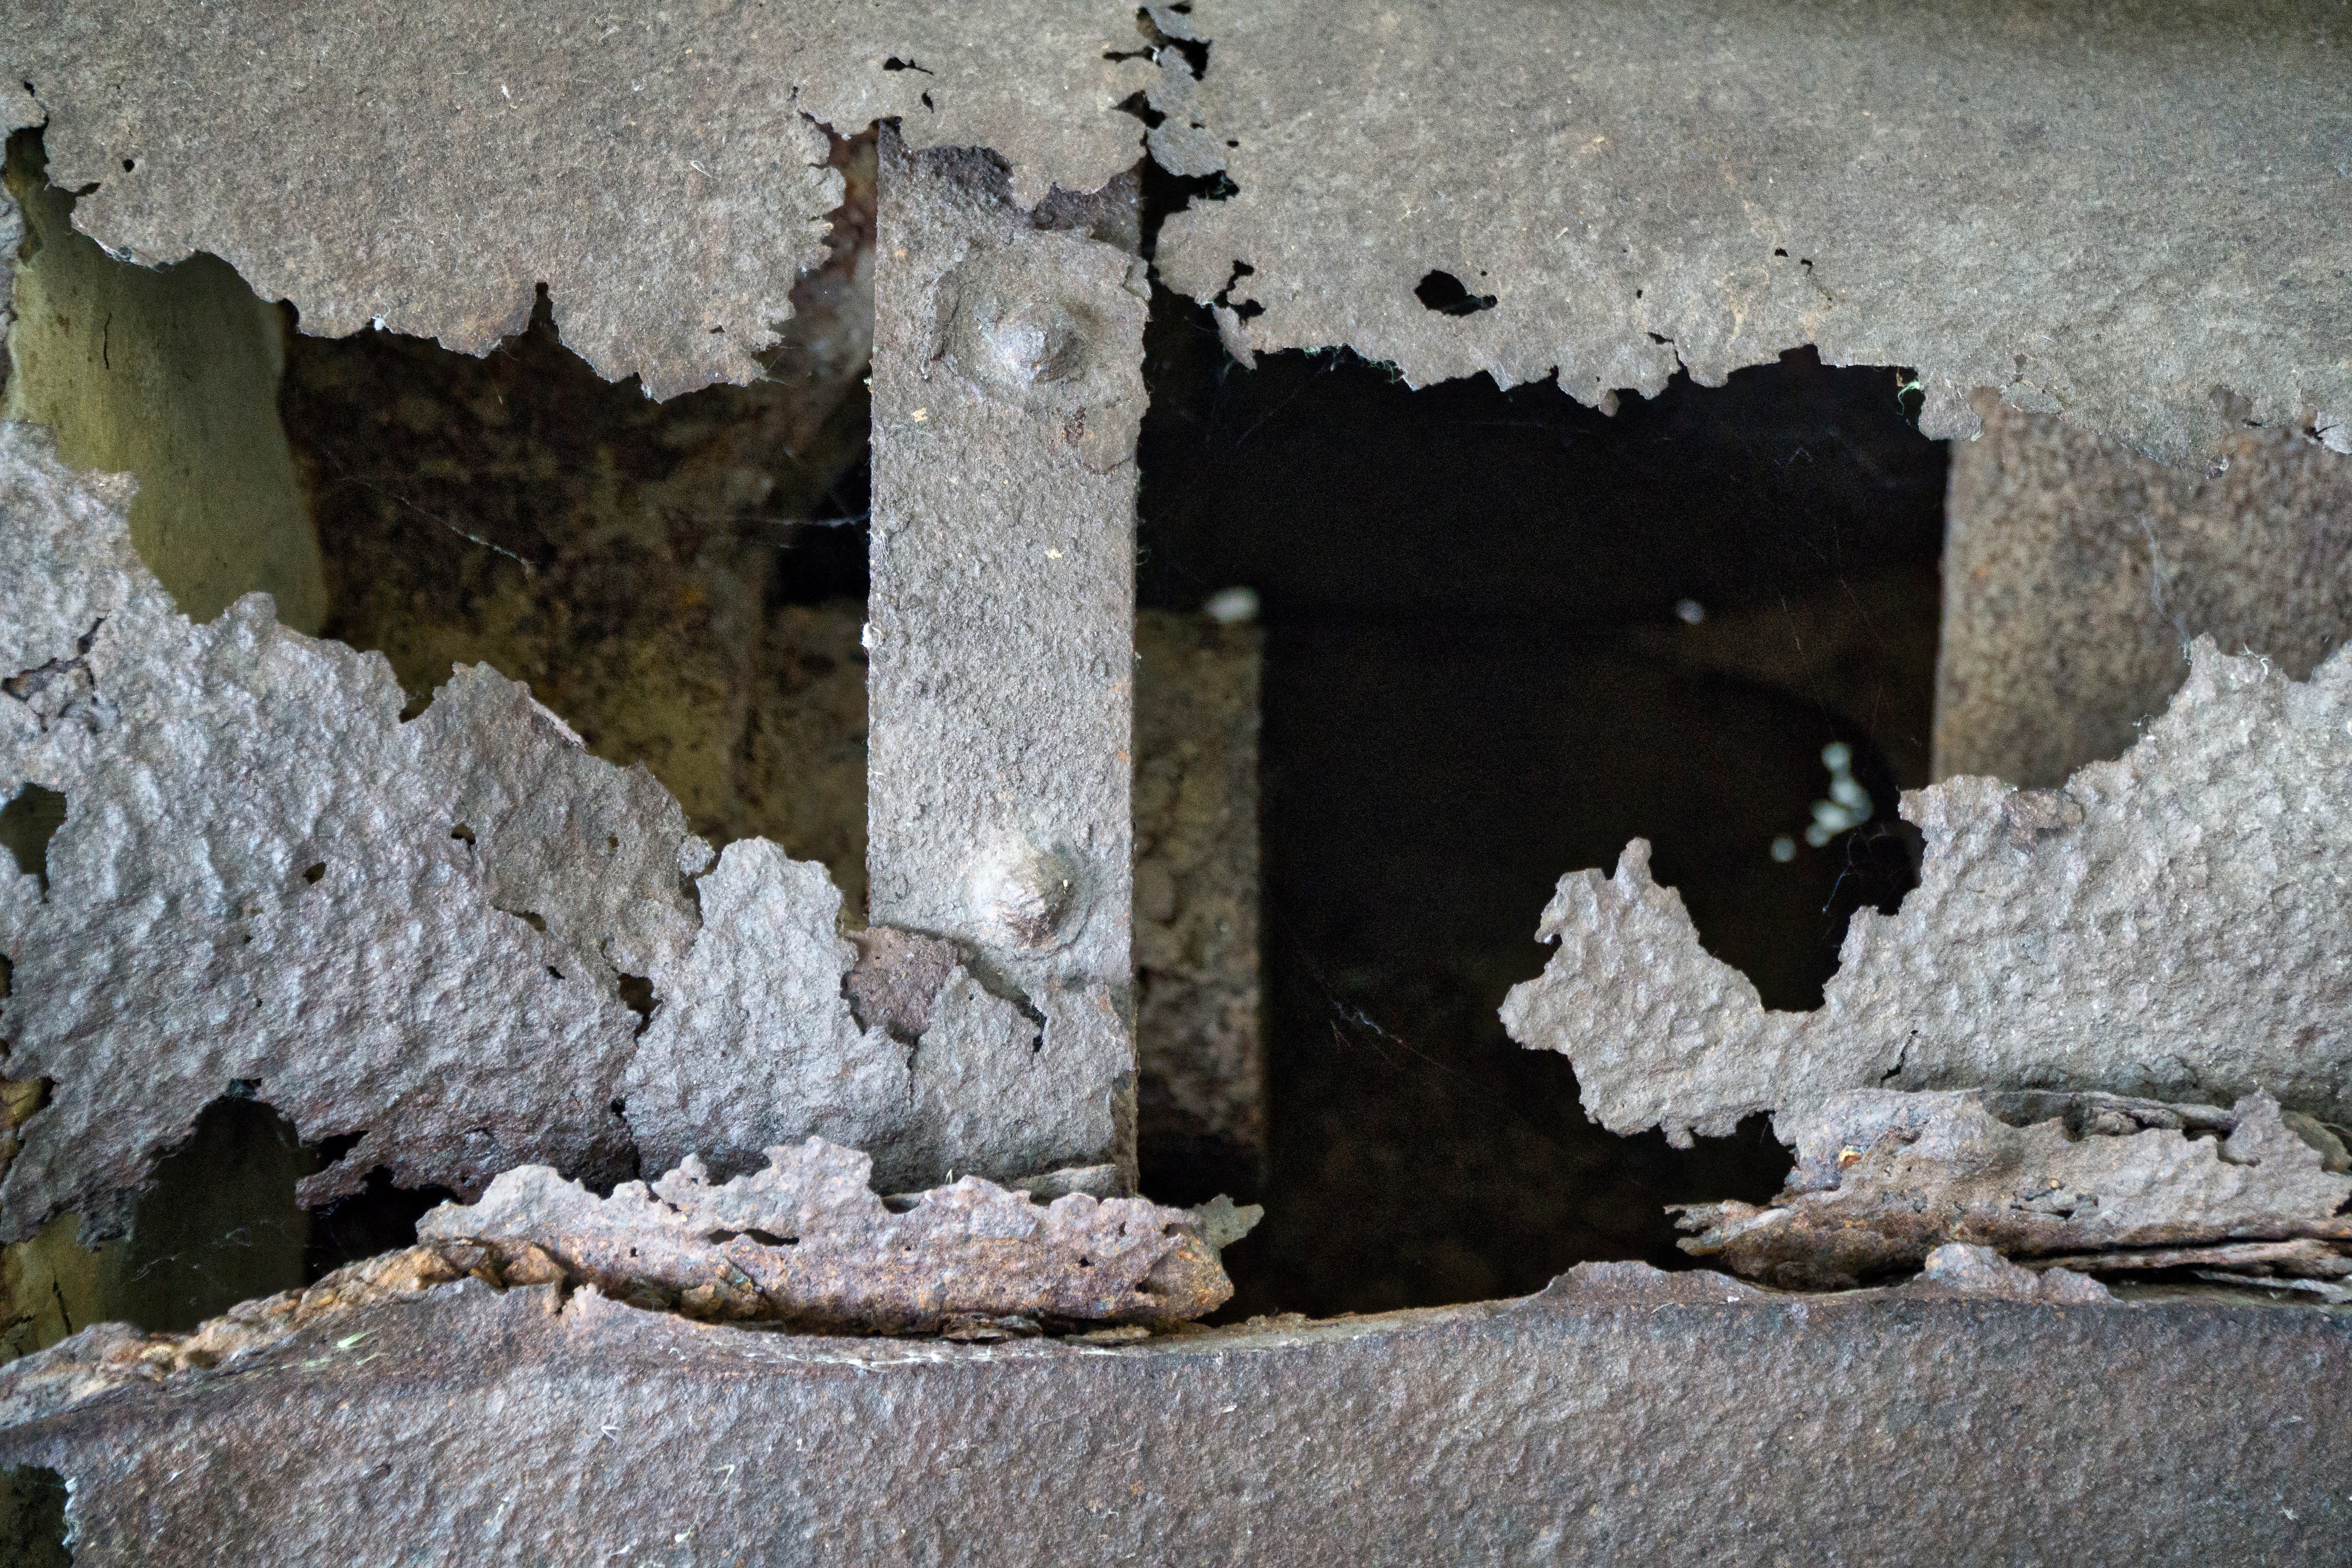
rock, wall, broken, metal, decay, weathered, art, ruins, rusty, history, rusted, iron, wreck, stainless, ancient history